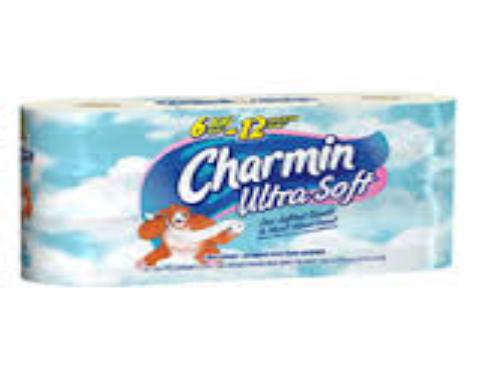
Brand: Charmin
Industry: Food